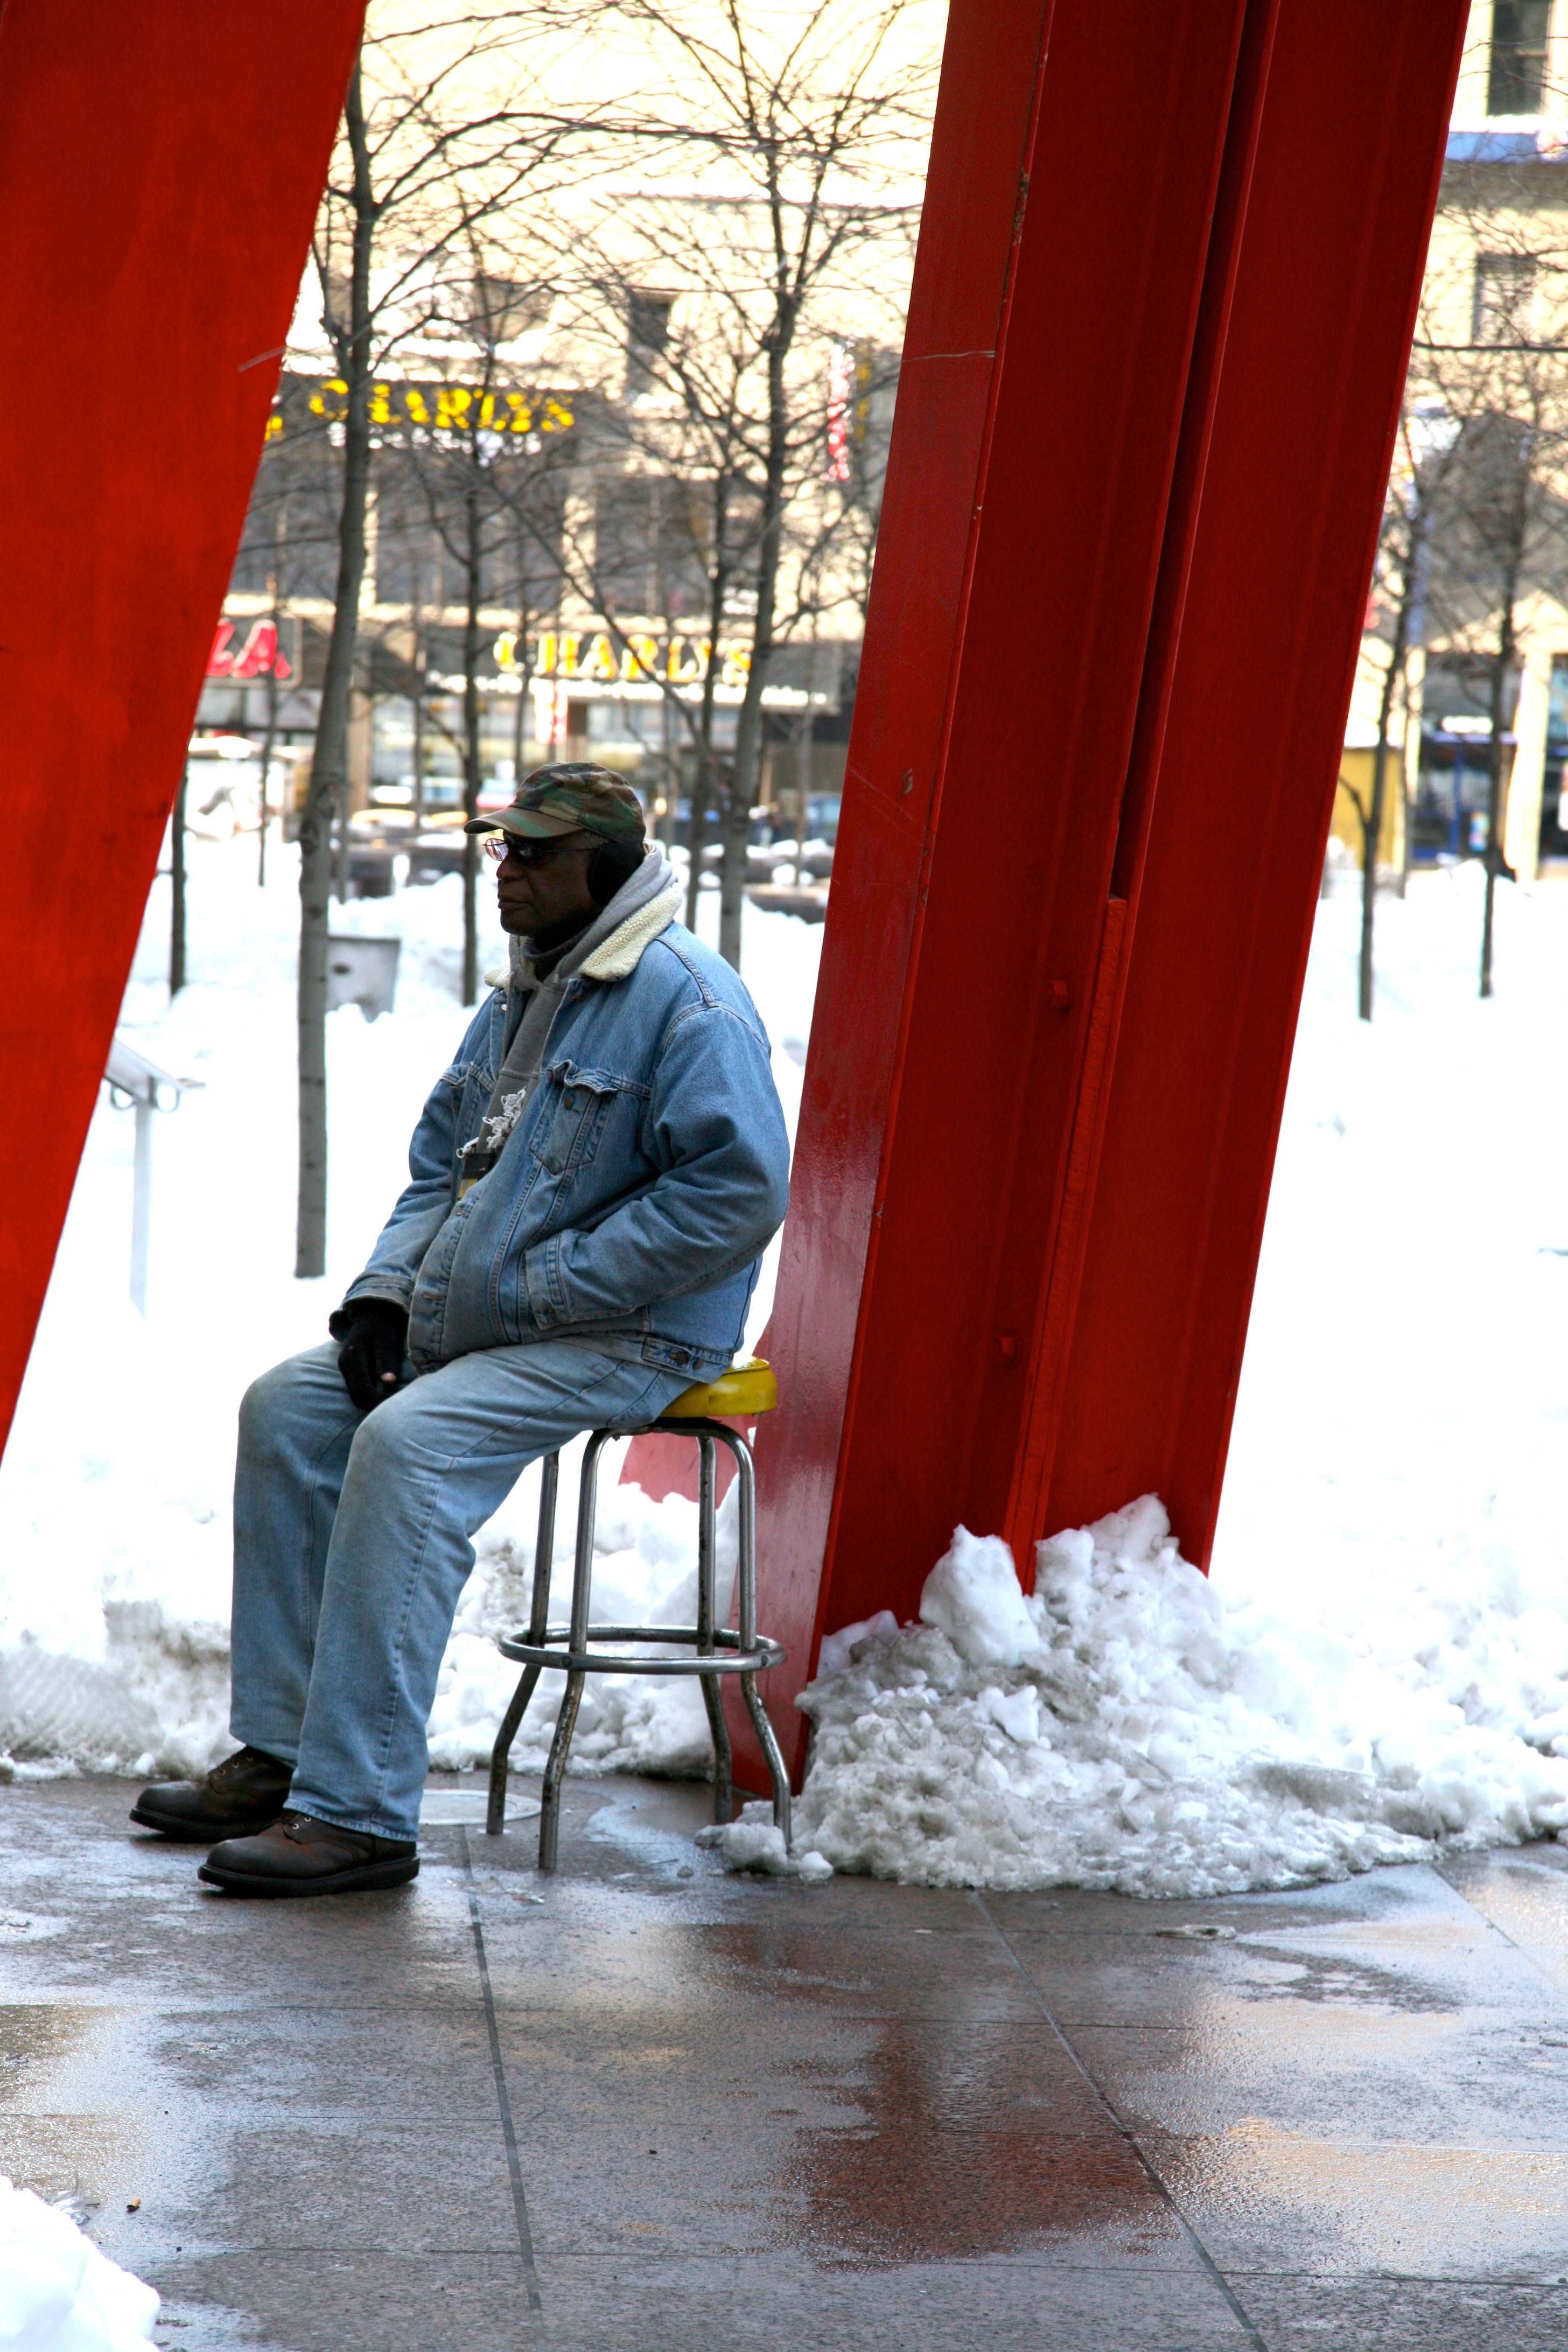
snow, winter, street, manhattan, spring, red, nyc, color, canon, weather, season, art, newyork, newyorkcity, ny, 5d, canon5d, lowermanhattan, ef24105mmf4lisusm, newyorker